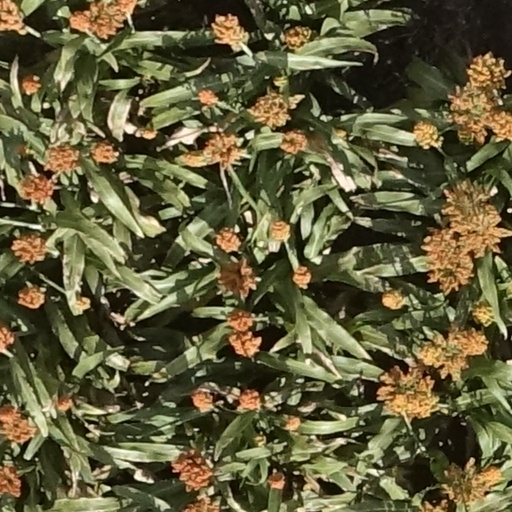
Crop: sorghum